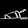
Label: Sandal